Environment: real
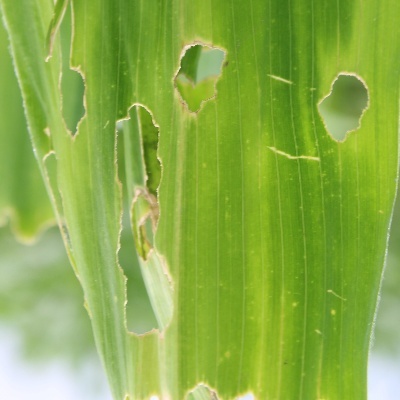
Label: fall_armyworm